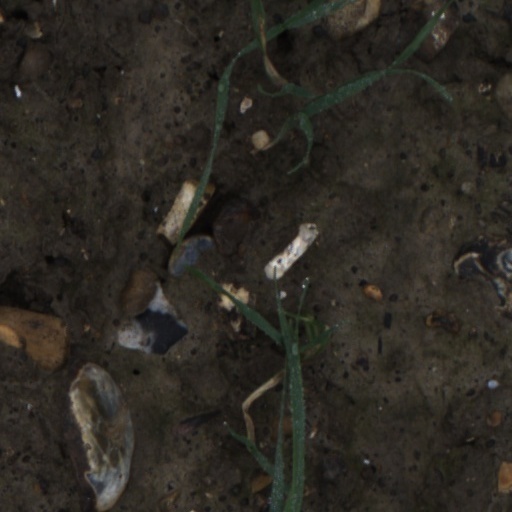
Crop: wheat